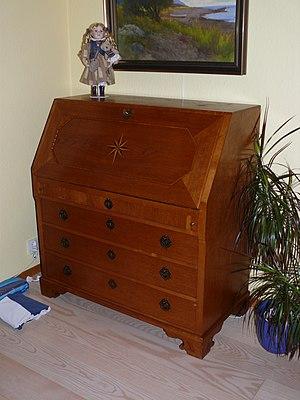
Commode scriban.